Marie Lion

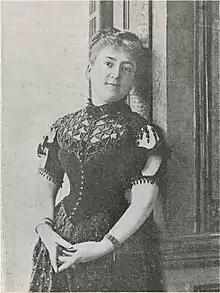
from "The Harbinger of Light". 1 May 1911

Marie Lion (2 May 1855 – 3 May 1922) was a French–Australian novelist, artist, and teacher. For forty years she lived in Australia with her sister , an accomplished artist and art teacher. Lion was Australia's first French novelist, and the first French teacher for the Alliance française in Australia.